Mascarville

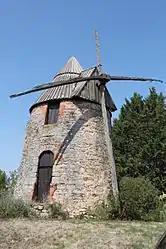
The windmill in

Mascarville is a commune in the Haute-Garonne department in southwestern France.